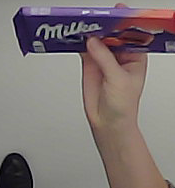
Product: milka_chocolate